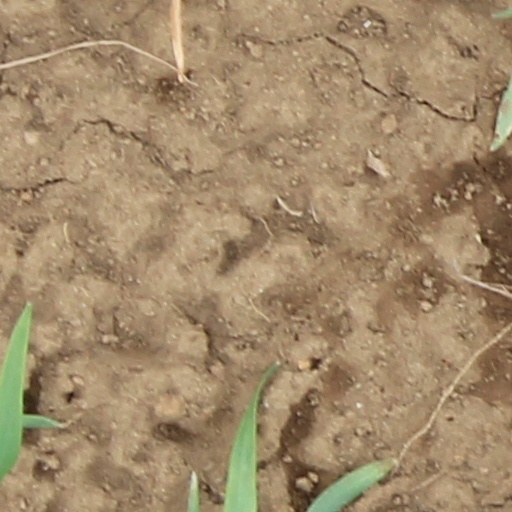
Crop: wheat